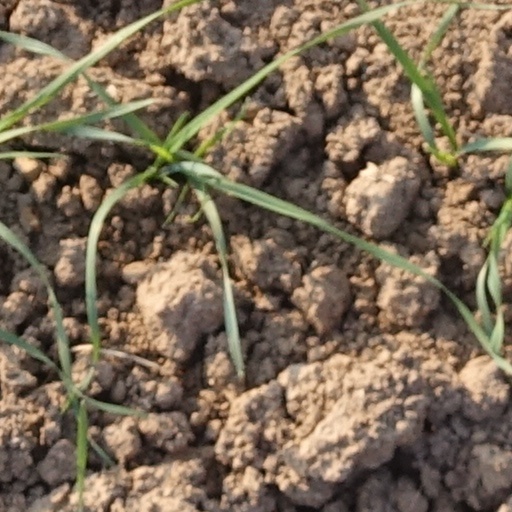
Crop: wheat